Indian Revenue Service (Income Tax)

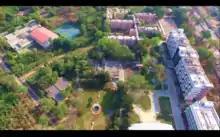
National Academy of Direct Taxes in Nagpur, Maharashtra is the staff training college of the IRS (IT).

Sixteen months of Induction Training is conducted for the directly recruited officers of IRS (IT) at NADT each year. The training is designed as two modules in order to enable the Officer Trainees to acquire the knowledge and skills they need to function effectively and efficiently as tax administrators. In particular, training prepares OTs to deliver quality taxpayer services, detect and penalize non-compliance, and understand the macroeconomic, taxation, and fiscal policy of the Government of India in order to maximize revenue.